Neo-Nazi marches in Dresden

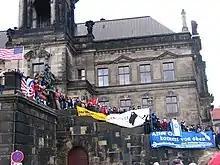
Anti-fascist protesters in 2005; the blue banner reads, "All good things come from above".

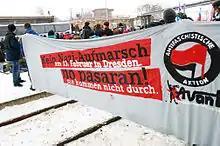
Protesters blocking the 2010 Nazi march, with banners reading "No Nazi march on February 13th" and "They shall not pass"

Anti-German initiatives such as Antifa enjoyed little popular support; their focus on attacking Nazis conveyed little understanding of the civilian air-raid victims, and they were perceived as disrupting the official commemoration. Their most notable act was a 2006 blockade by several hundred demonstrators of the Carola Bridge, forcing the Nazi march to change its route. The left-wing protests were not endorsed by the Christian Democrats, Dresden and Saxony's dominant political party at the time, who seemed to tolerate the growth of right-wing extremism. They tended to ignore the Nazis, opting for a silent commemoration of the bombing victims.